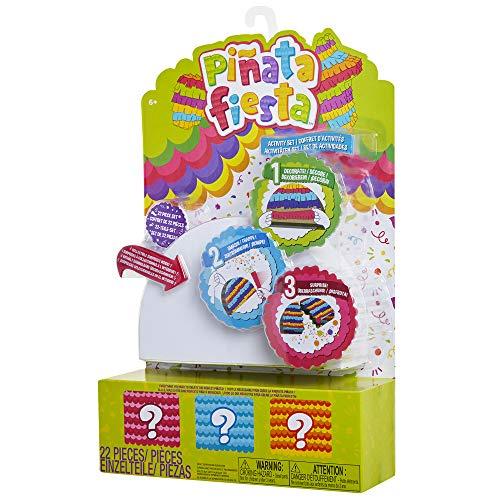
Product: Piñata Fiesta Taco Activity Set with Fun Party-Themed Surprises & Colorful Confetti!
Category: Toys & Games | Party Supplies | Piñatas
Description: Piñata Fiesta activity sets combine the fun of decorating your very own piñata with the fun of smashing it open to see what's inside.
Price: $15.32
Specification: ProductDimensions:9x3x13inches|ItemWeight:8.8ounces|ShippingWeight:8.8ounces(Viewshippingratesandpolicies)|ASIN:B07KXTM6KL|Itemmodelnumber:701711|Manufacturerrecommendedage:6-9years